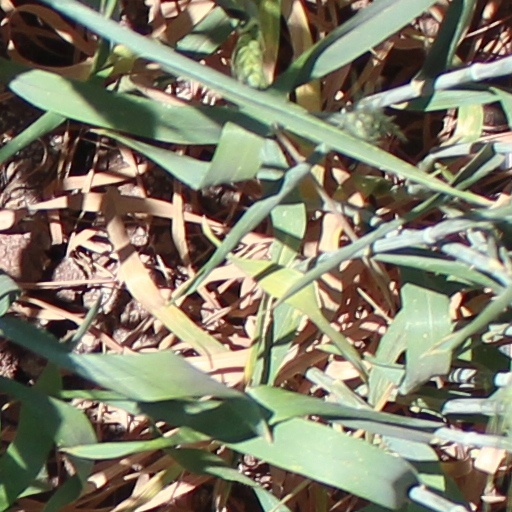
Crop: wheat